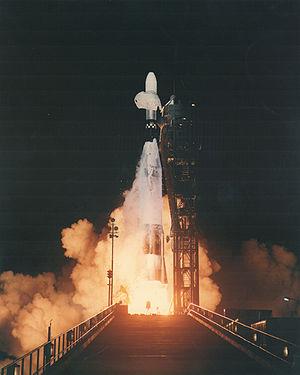
Lancement de Mariner 5 par une Atlas Agena D.
Mariner 5 est la cinquième sonde spatiale du programme Mariner développé par l'agence spatiale américaine de la NASA pour explorer les planètes inférieures du Système solaire. En décembre 1965, la NASA approuve la modification de la sonde de réserve de Mariner 4, la sonde Mariner 5 afin de réaliser un survol plus rapproché de la planète Vénus que la sonde Mariner 2 qui a effectué le premier survol de la planète Vénus en décembre 1962.